Esther T. Housh

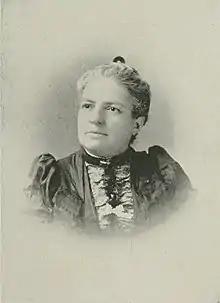
Portrait photo from "A Woman of the Century"

Esther T. Housh (Taylor; October 27, 1840 – May 7, 1898) was a 19th-century American social reformer, author, and newspaper editor. She was the President of the Vermont State Woman's Christian Temperance Union (WCTU). While serving as press superintendent of the National WCTU, she instituted the "National Bulletin". She was the editor of "The Woman's Magazine", as well as the author of many temperance leaflets, and poems.